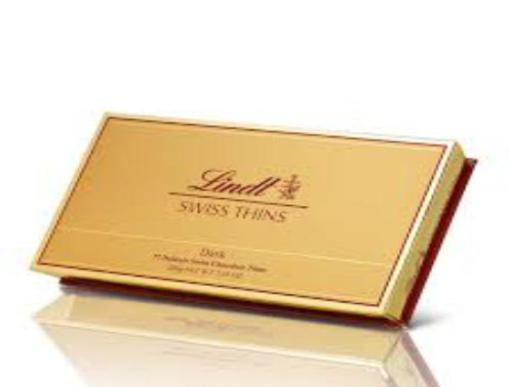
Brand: lindt
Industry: Food